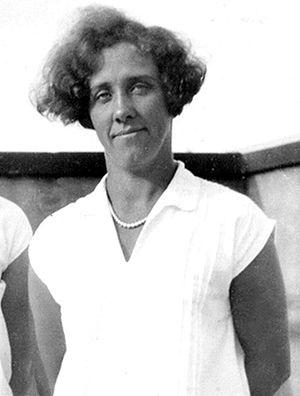
Hjördis Töpel est une nageuse et une plongeuse suédoise. Lors des Jeux olympiques d'été de 1924 disputés à Paris, elle a obtenu la médaille de bronze au relais 4 x 100 m nage libre ainsi qu'en plongeon à la plateforme de 10 mètres. Elle a aussi participé aux Jeux olympiques d'été de 1928.